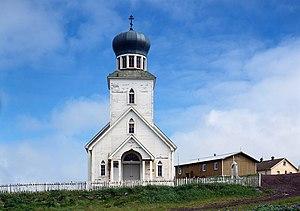
Église orthodoxe russe St. George, île de St. George, îles Pribilof, Alaska, Etats-Unis